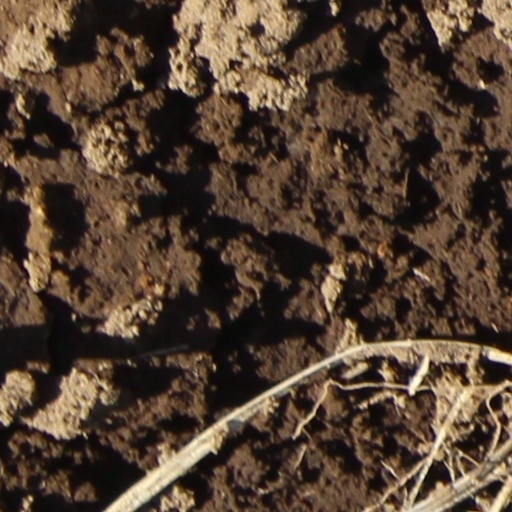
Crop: wheat